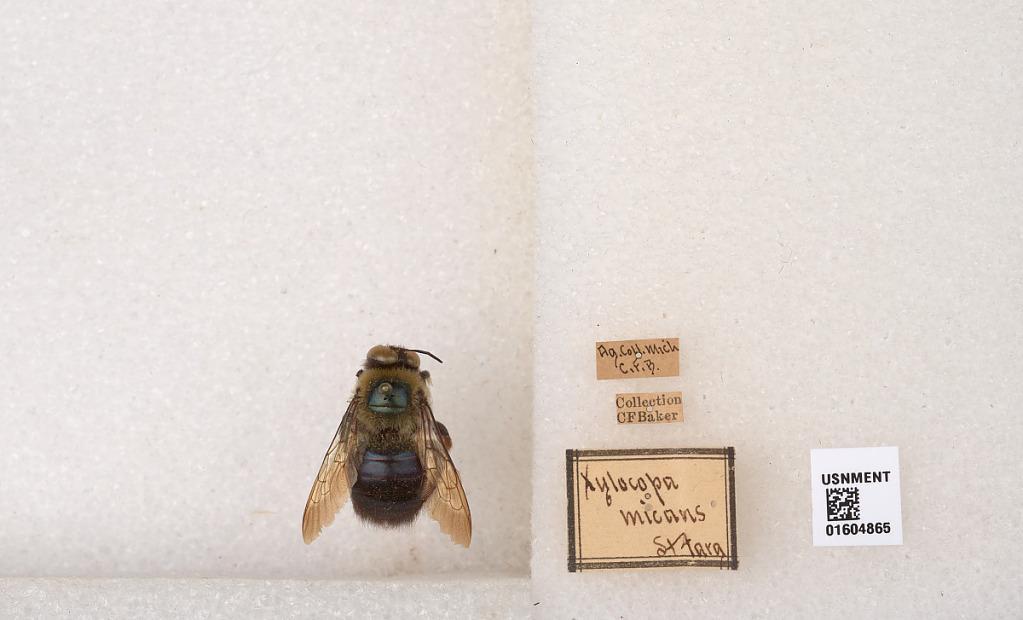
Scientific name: Xylocopa (Xylocopoides) virginica virginica (Linnaeus)